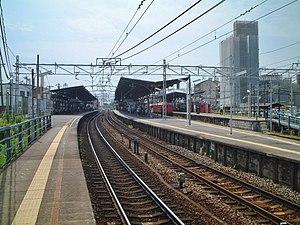
La gare de Chiryū est une gare ferroviaire de la ville de Chiryū, dans la préfecture d'Aichi au Japon. Elle est exploitée par la compagnie Meitetsu.